Black

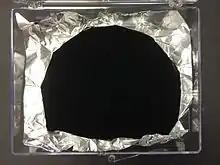
Vantablack was the blackest substance known until 2019.

A different kind of black was an important part of the romantic movement in literature. Black was the color of melancholy, the dominant theme of romanticism. The novels of the period were filled with castles, ruins, dungeons, storms, and meetings at midnight. The leading poets of the movement were usually portrayed dressed in black, usually with a white shirt and open collar, and a scarf carelessly over their shoulder, Percy Bysshe Shelley and Lord Byron helped create the enduring stereotype of the romantic poet.